Direct grant grammar school

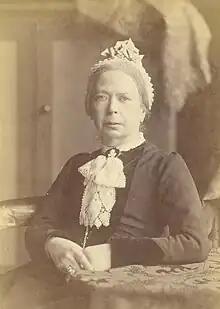
Frances Buss, a pioneer of women's education and founding head of North London Collegiate School

In the 19th century, few boys and very few girls in England and Wales received secondary education, which was typically available only from charity, endowed or private schools.